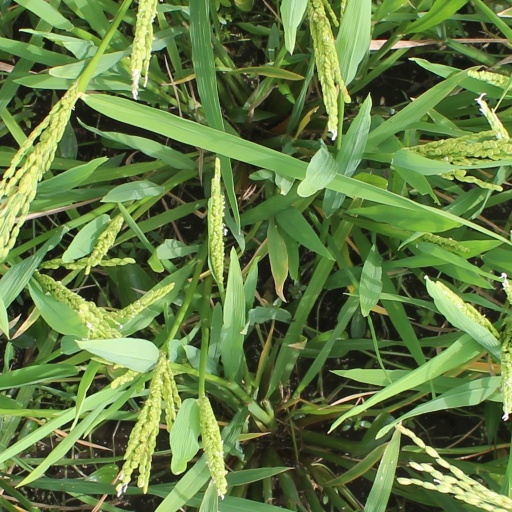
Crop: rice